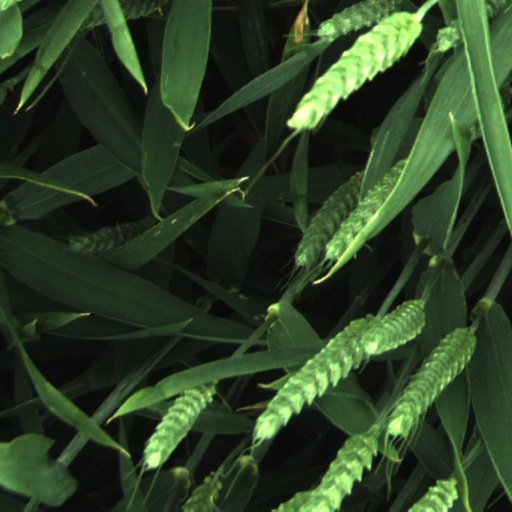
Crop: wheat